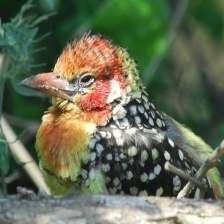
Species: D-ARNAUDS BARBET
Scientific name: TRACHYPHONUS DARNAUDII